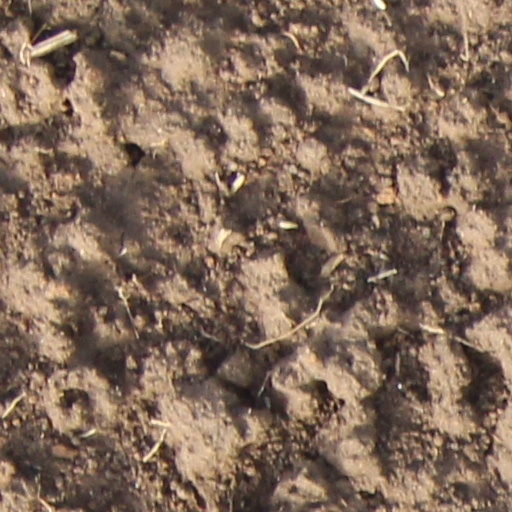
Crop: wheat